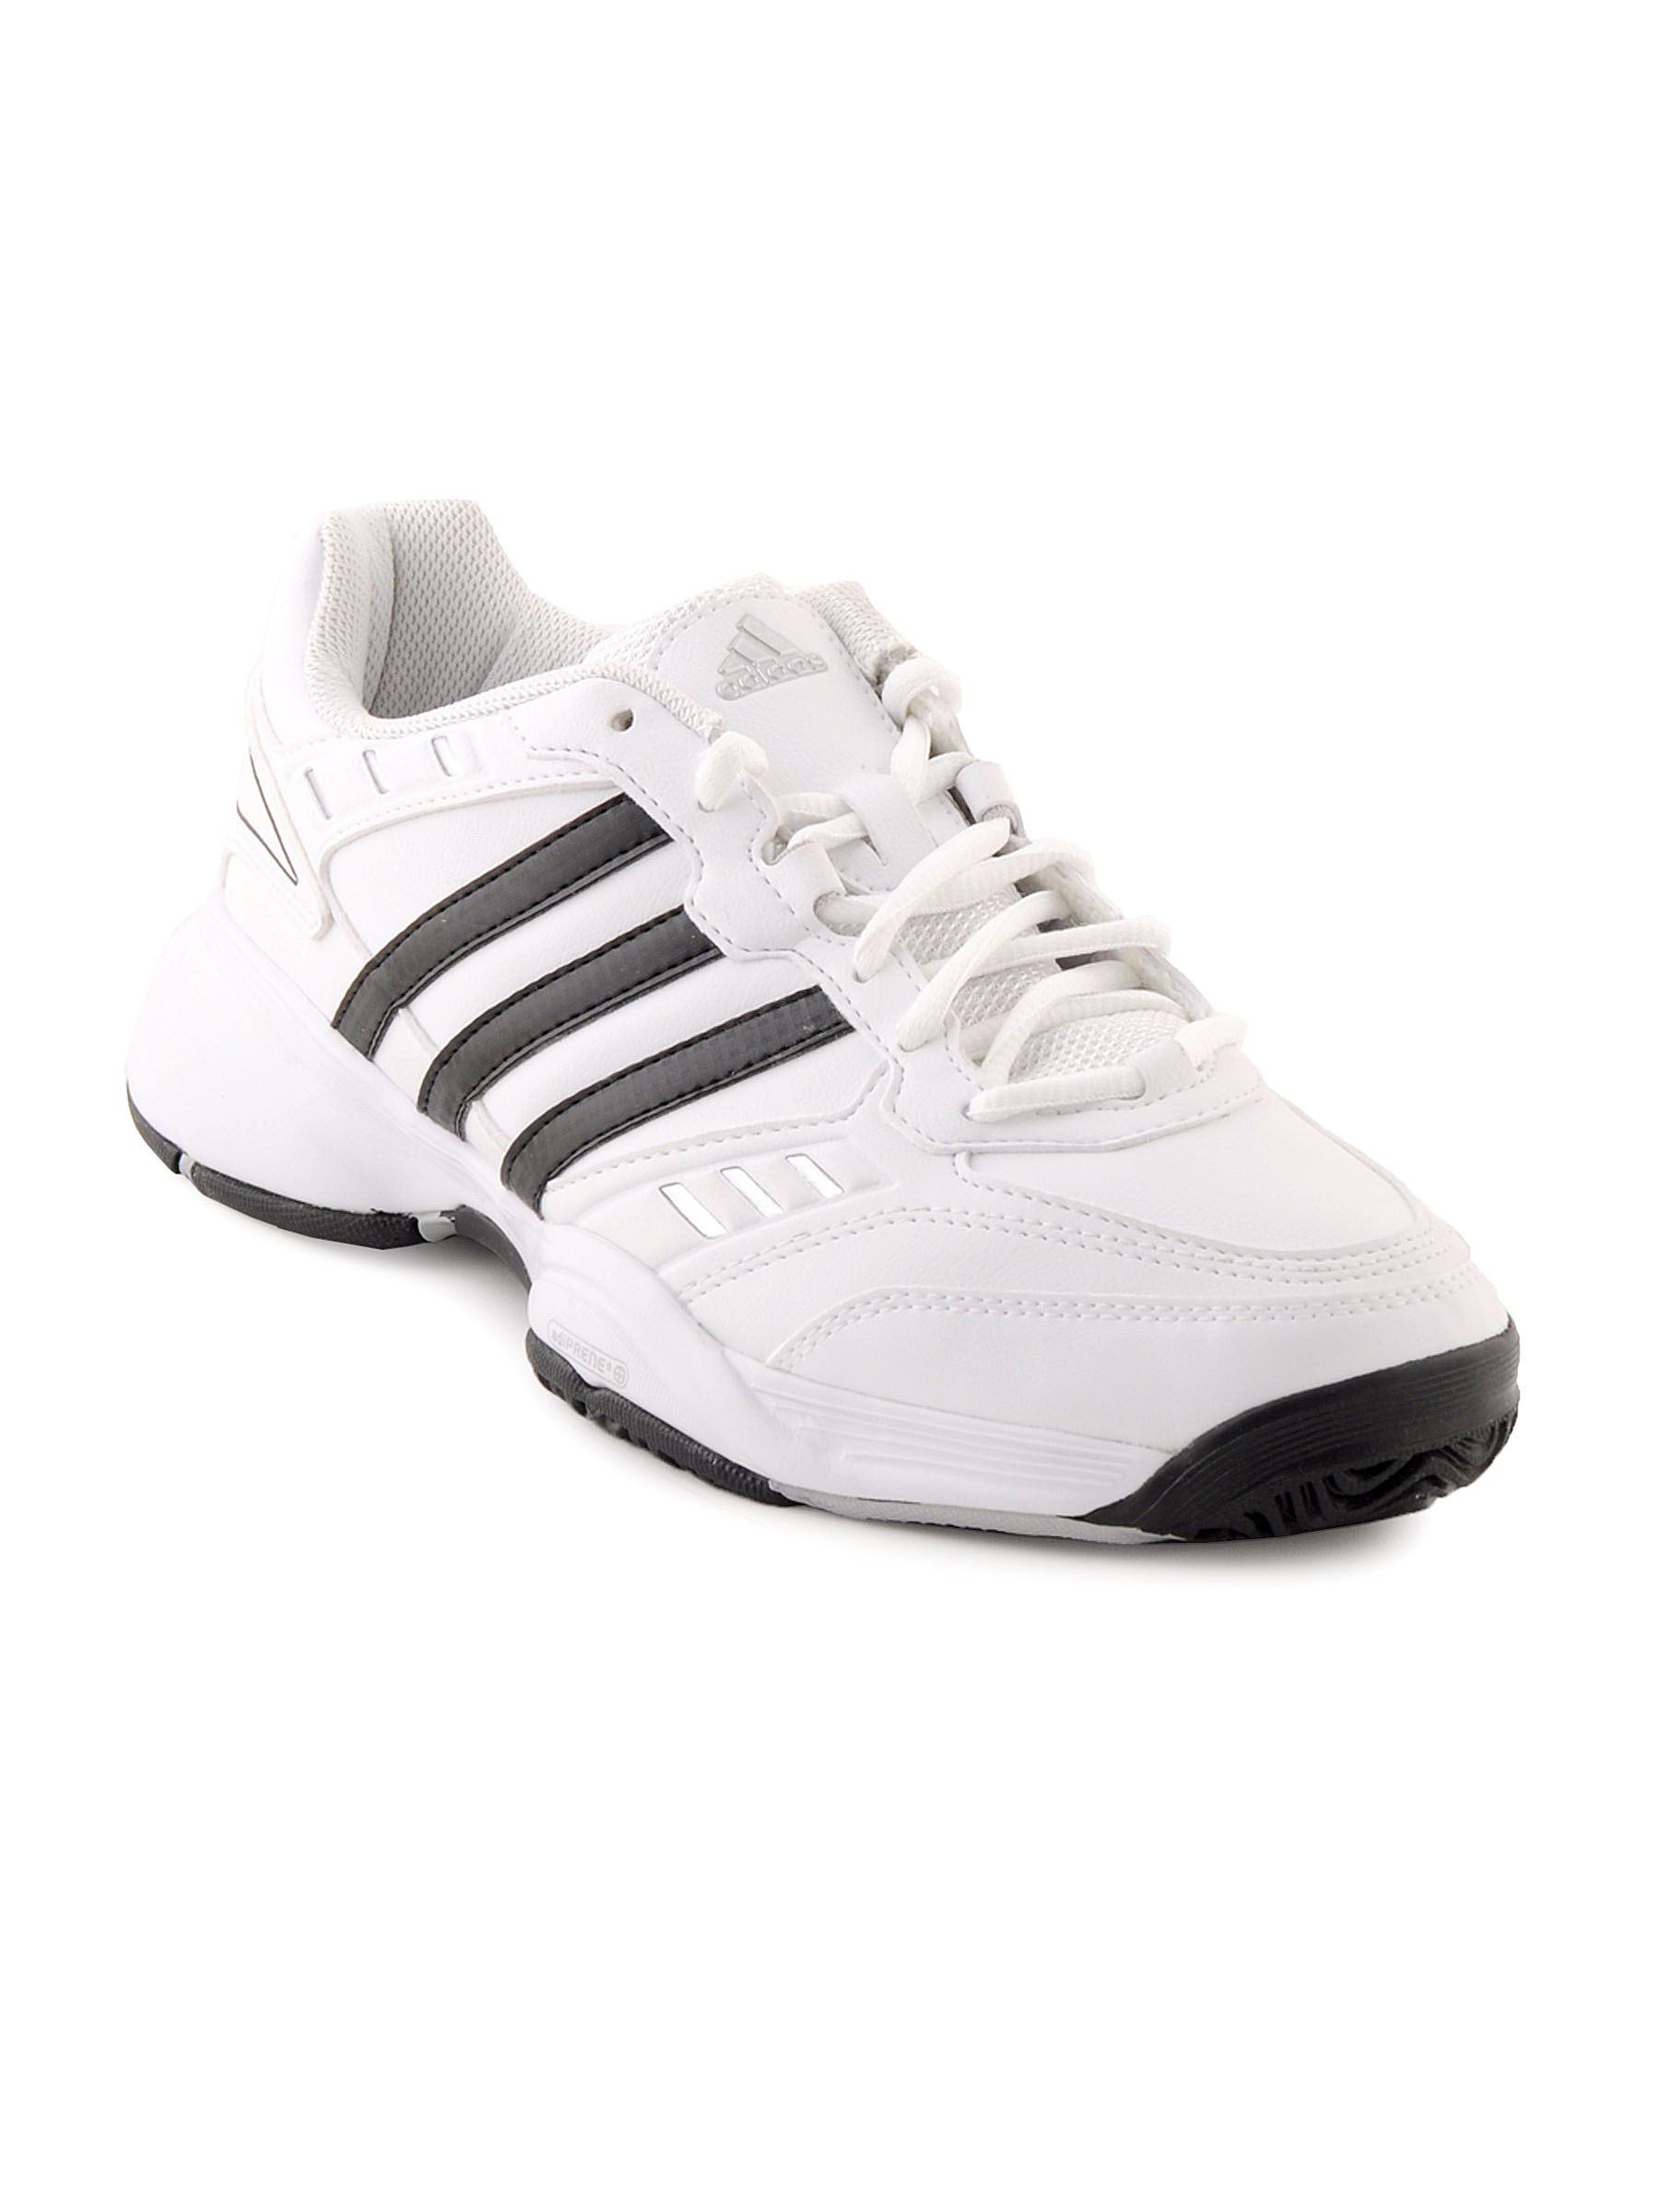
ADIDAS Men Elite Speed White Sports Shoes
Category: Footwear / Shoes / Sports Shoes
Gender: Men
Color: White
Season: Spring 2013
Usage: Sports